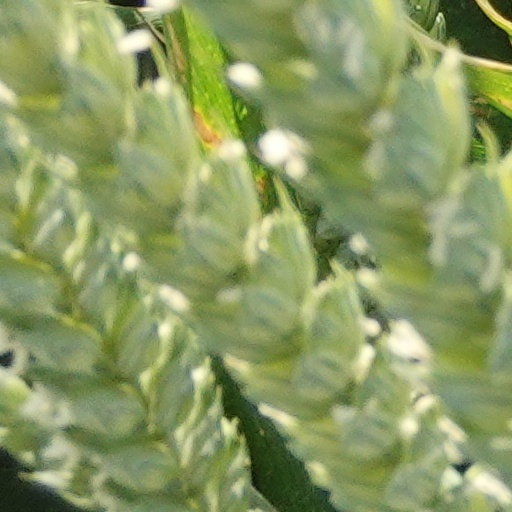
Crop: wheat